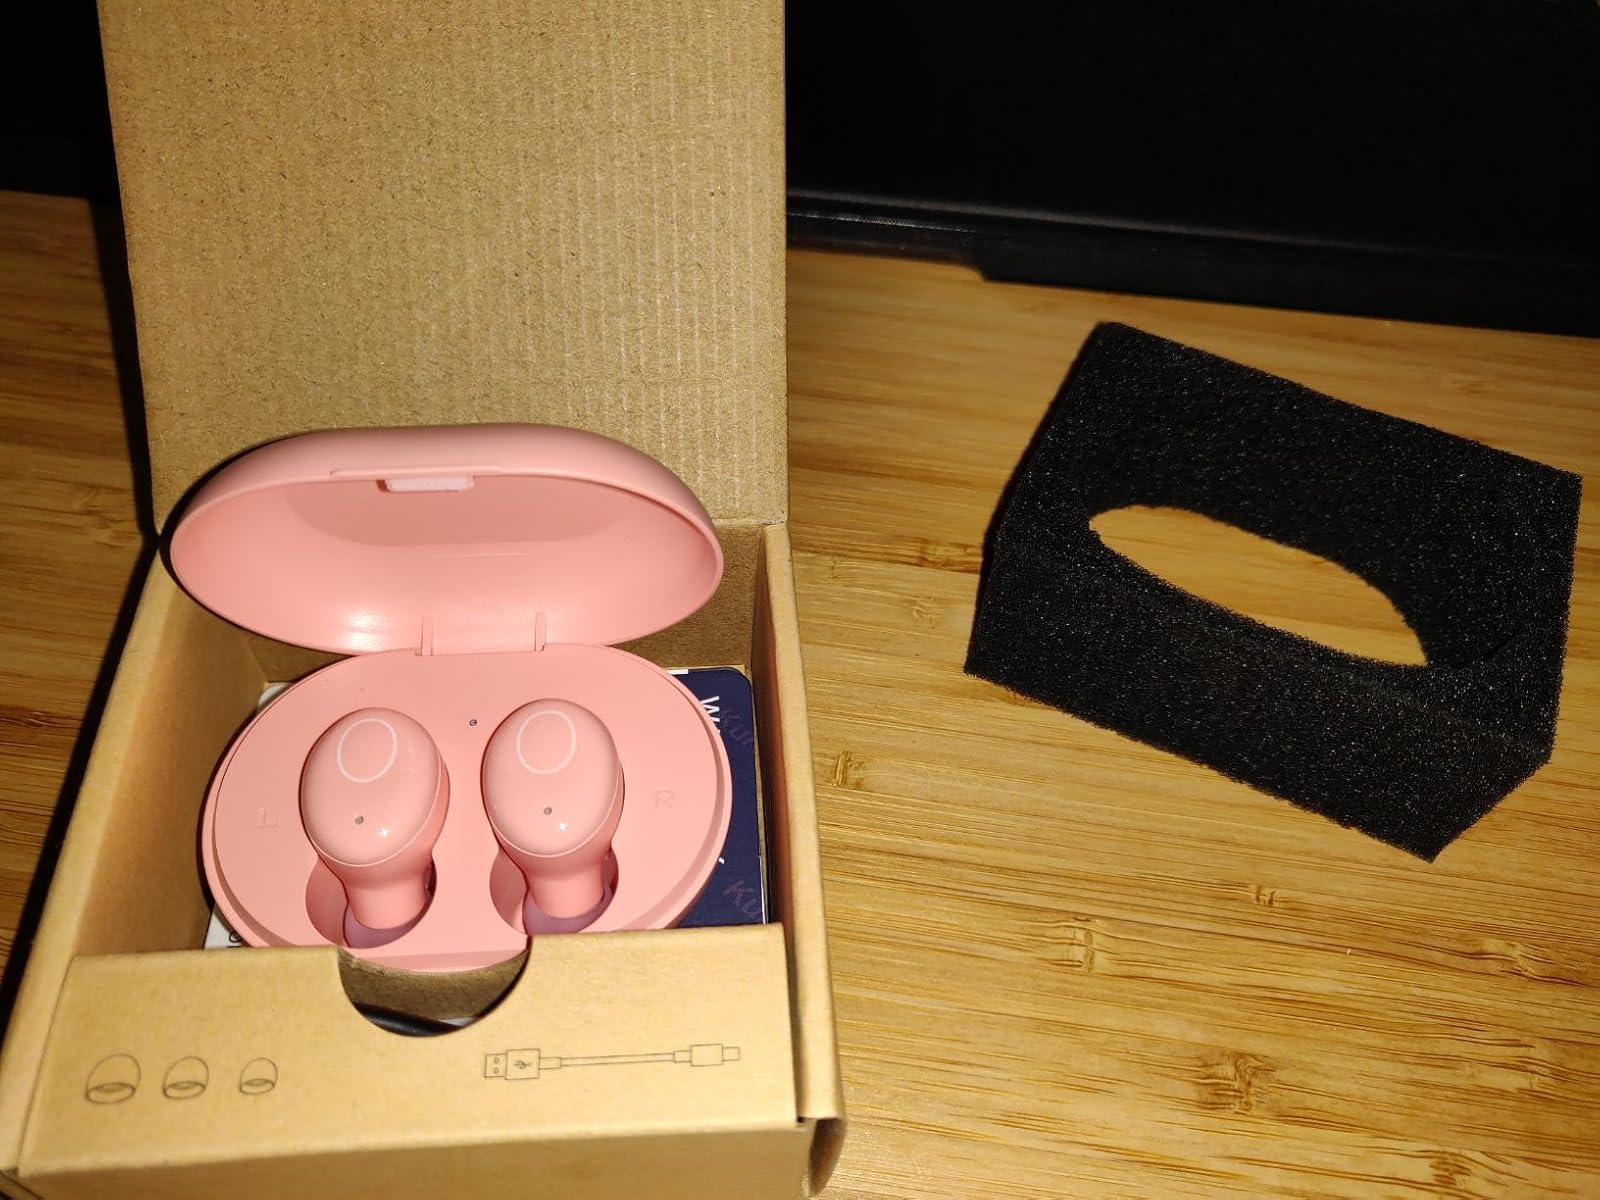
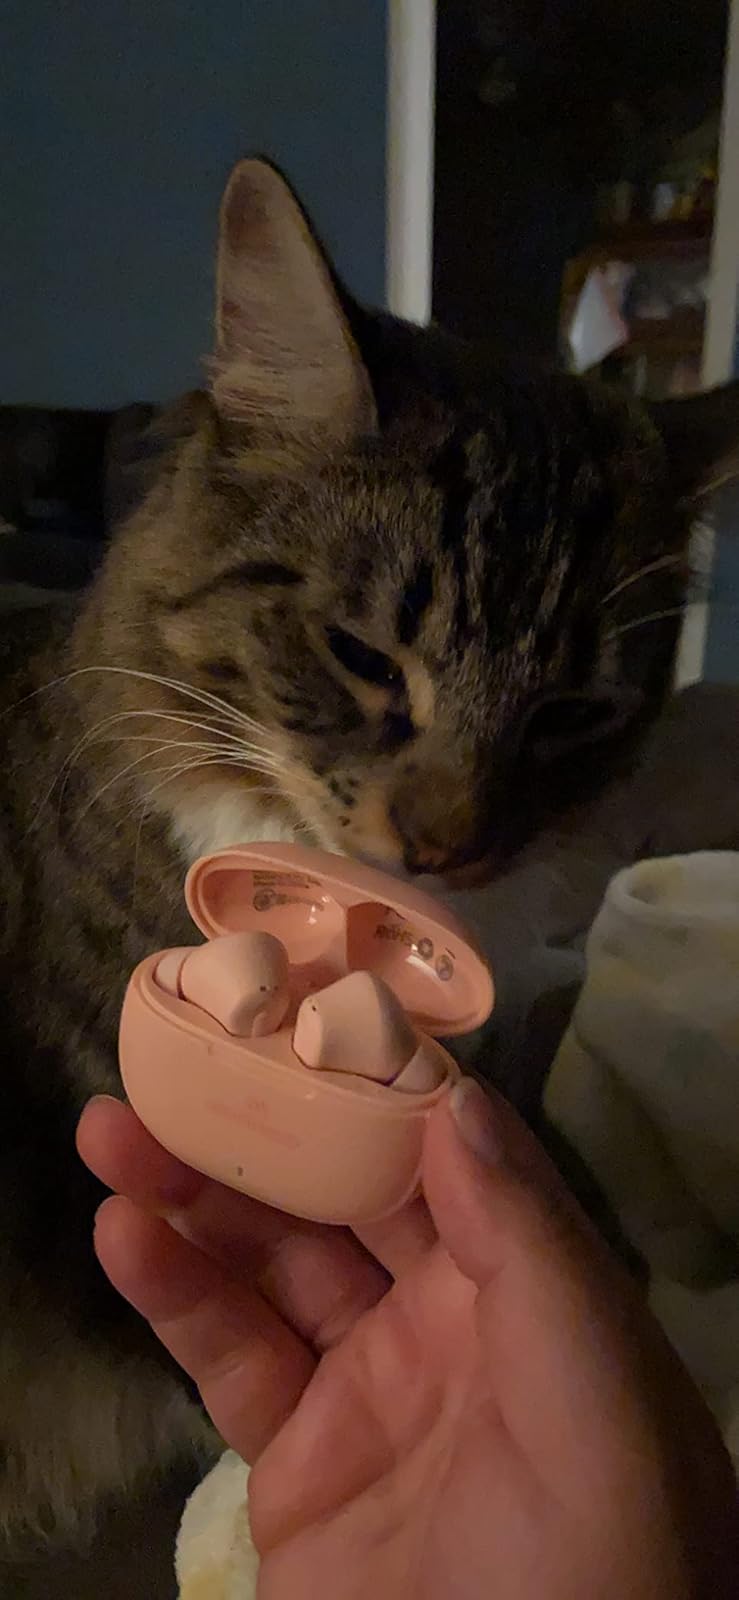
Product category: earbuds
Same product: no